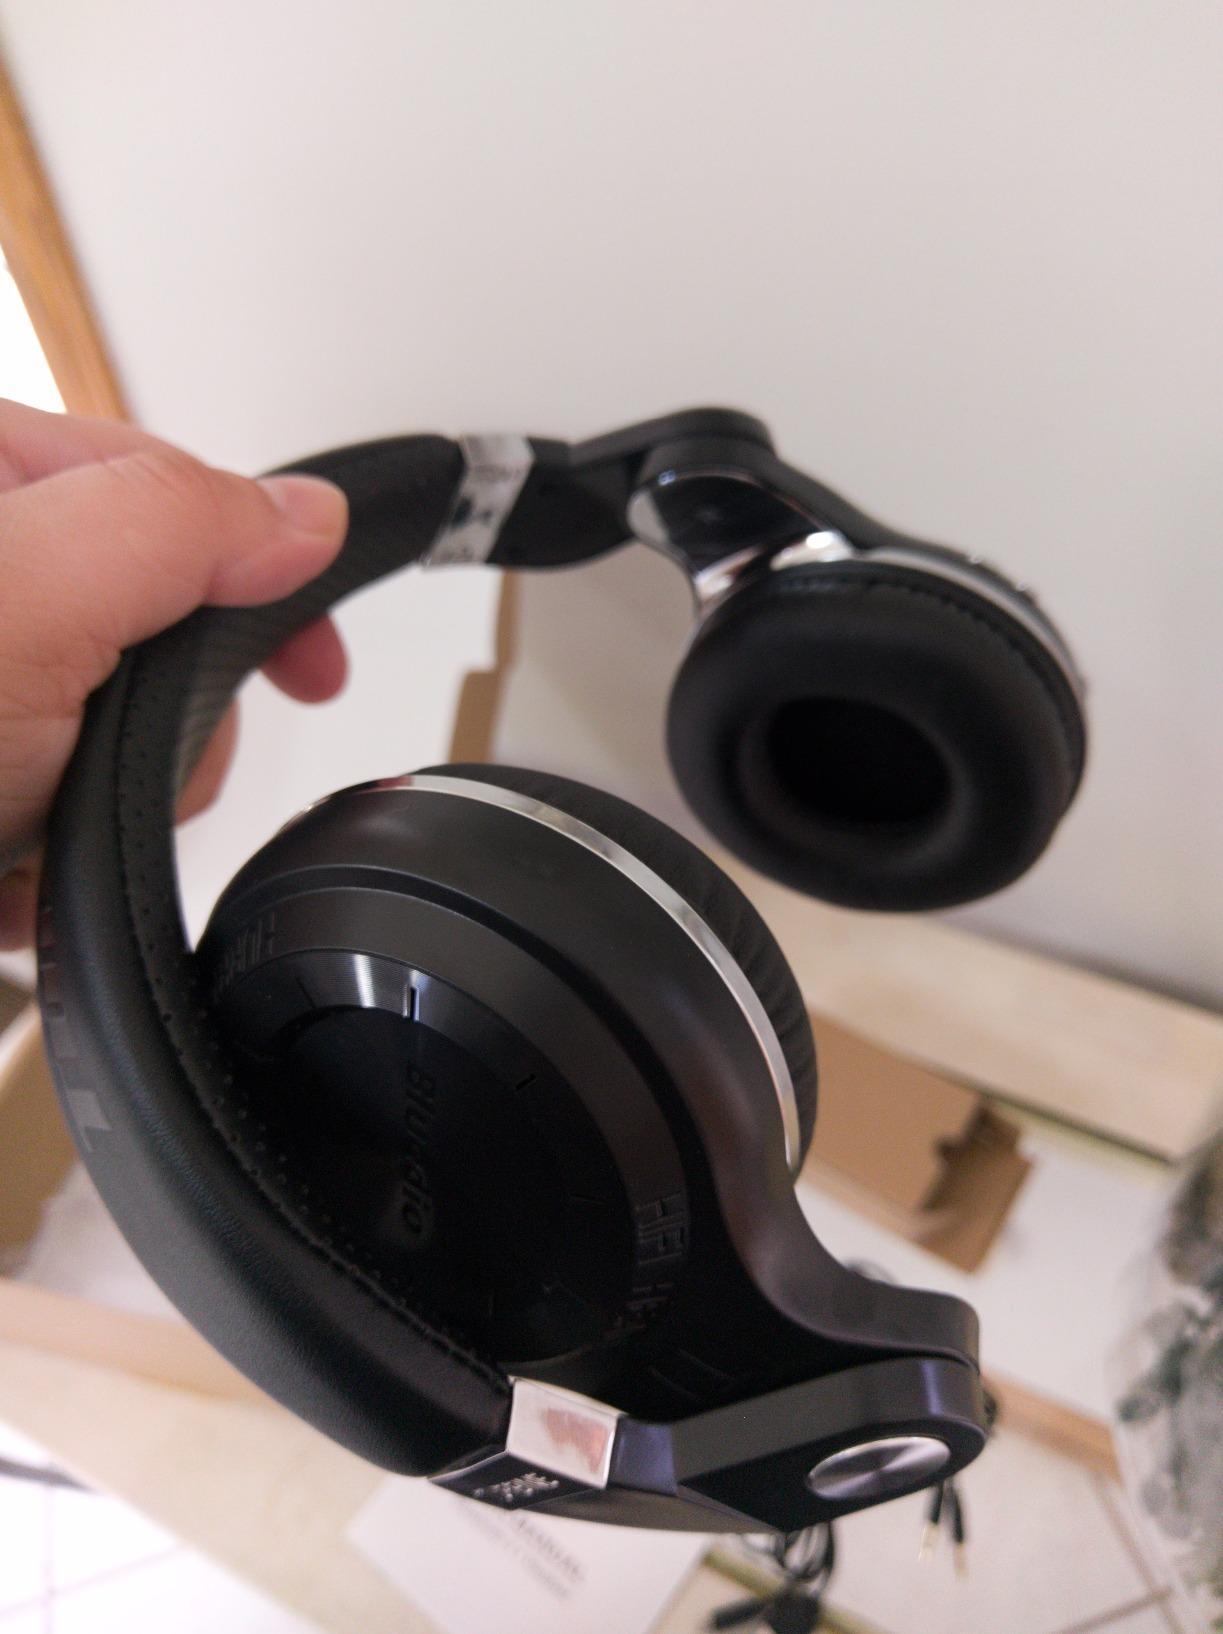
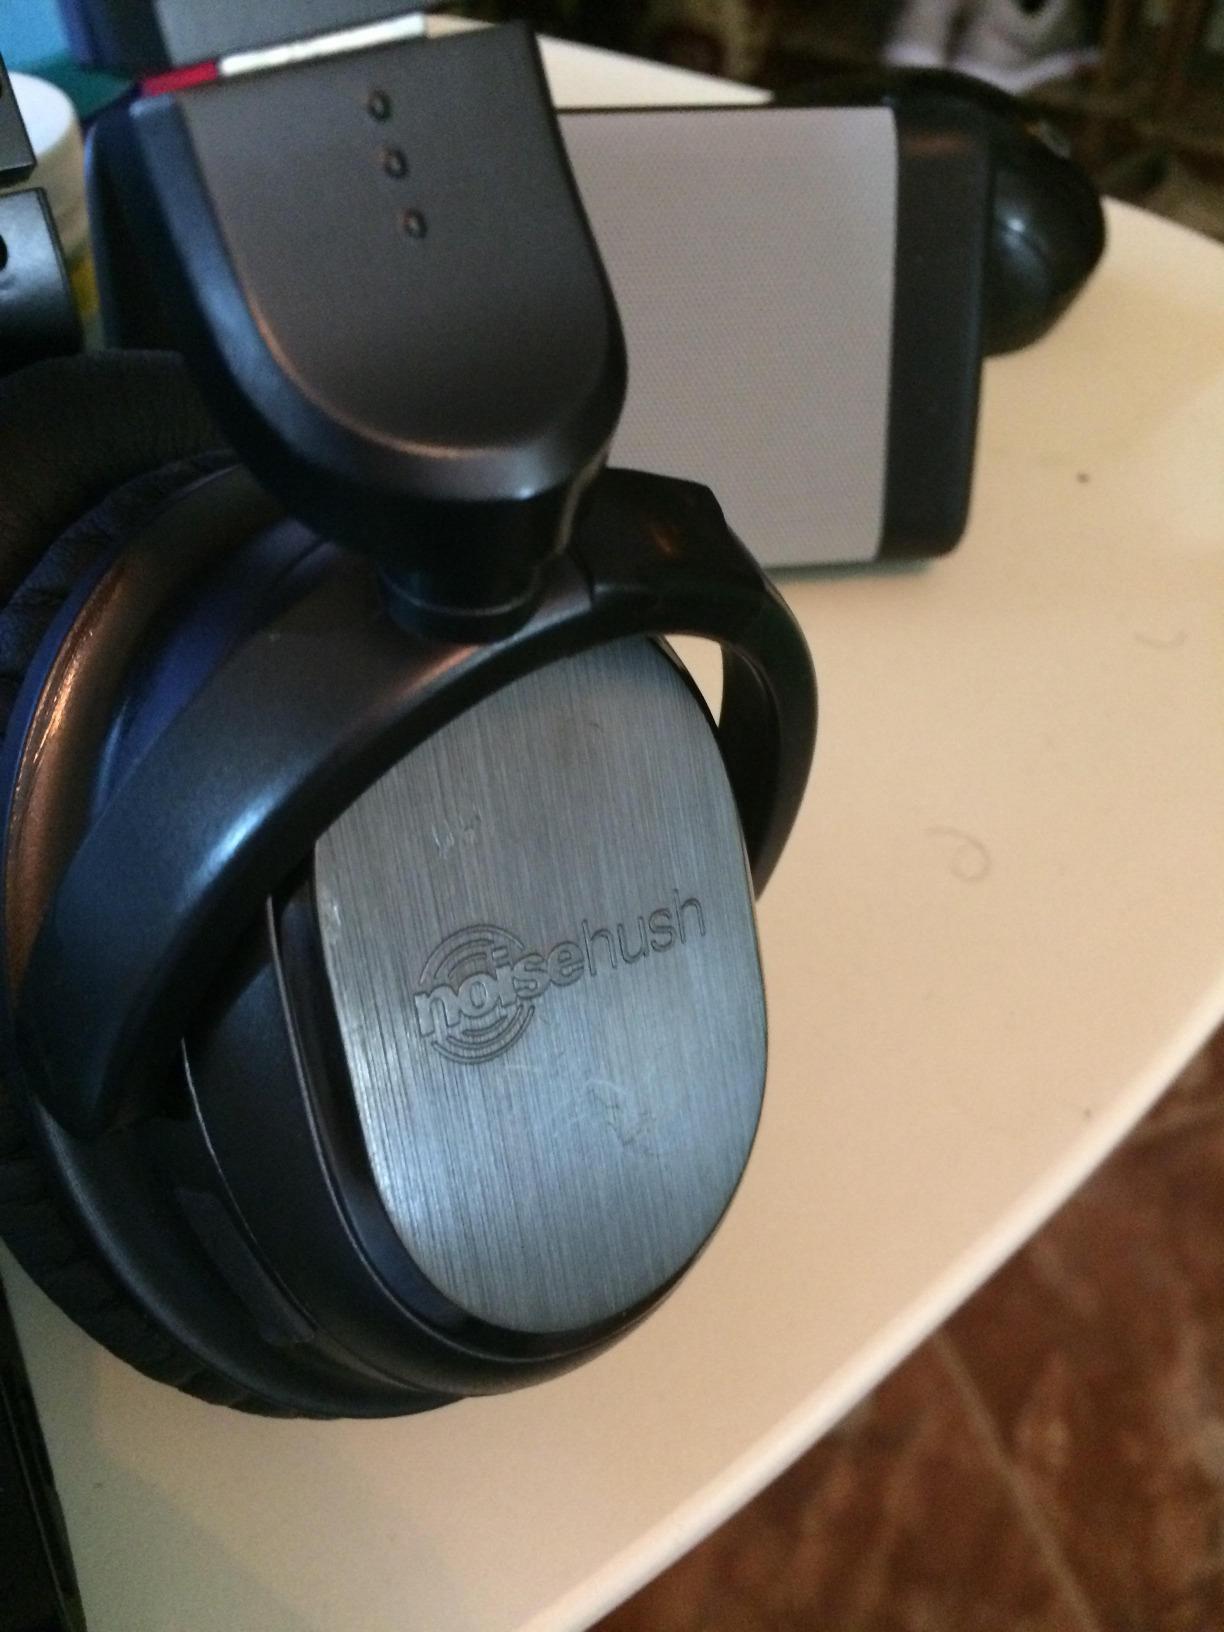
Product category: headphones
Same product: no